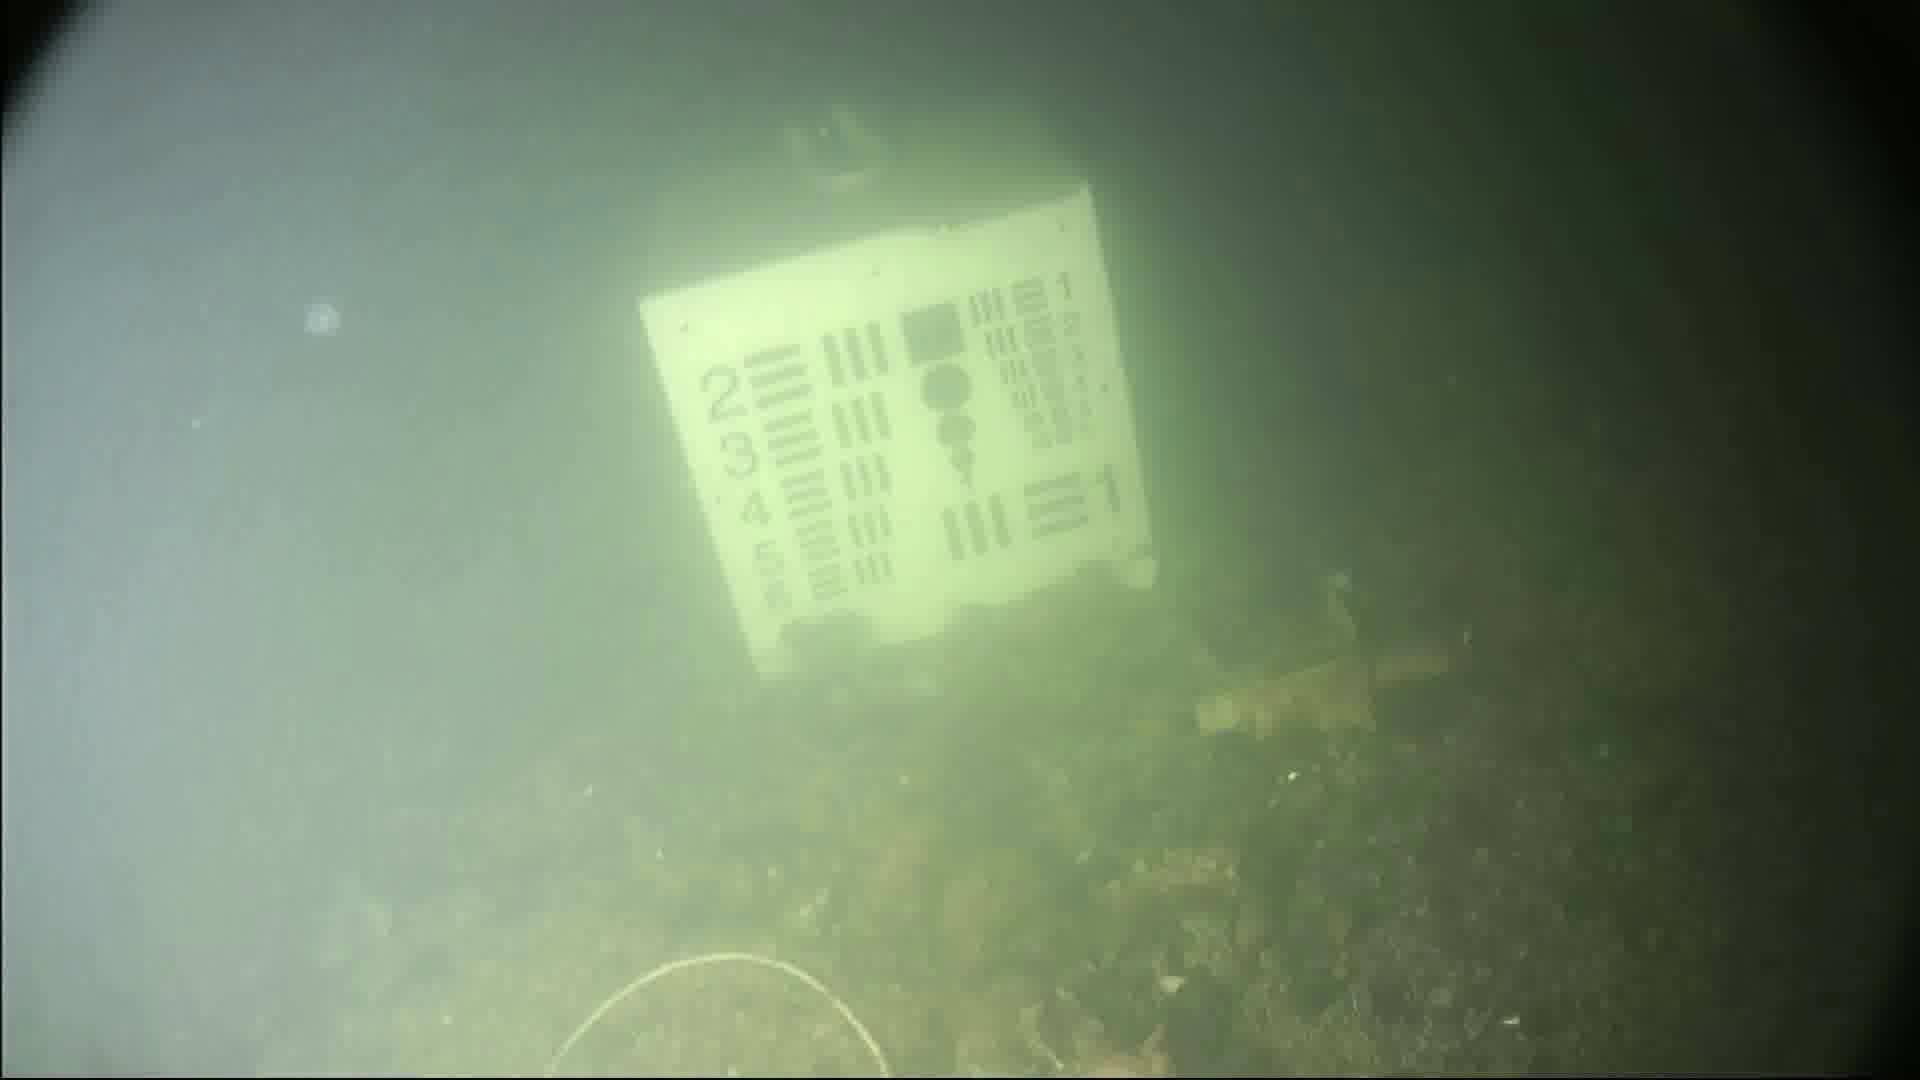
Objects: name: crab
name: jellyfish